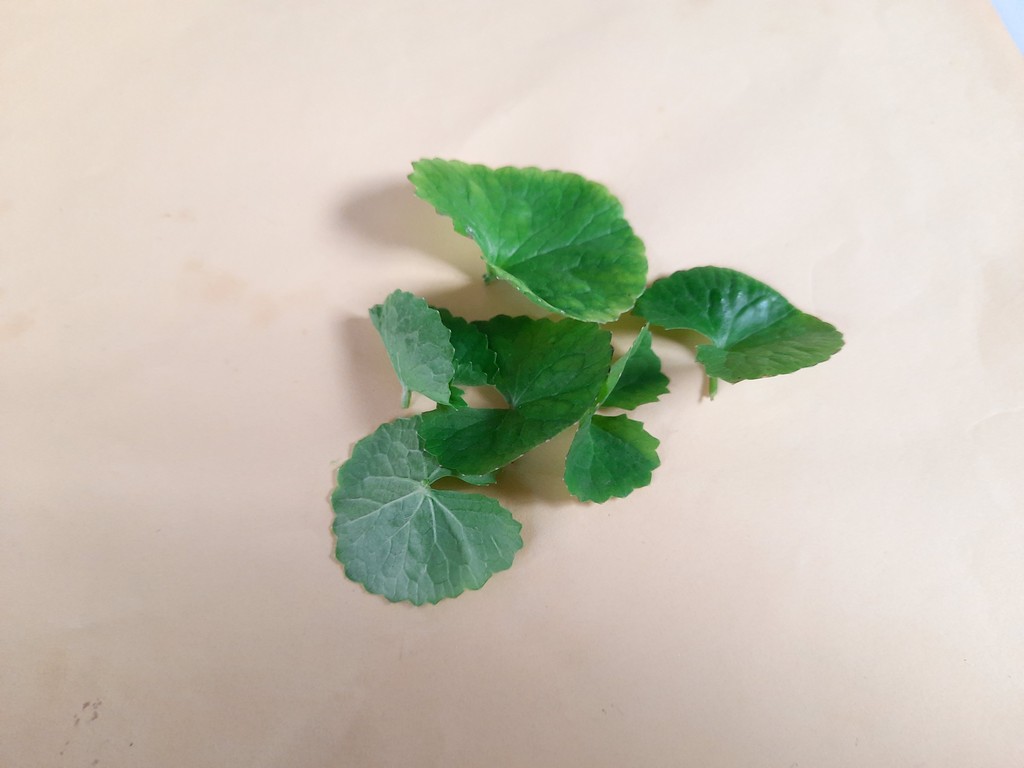
Label: Healthy